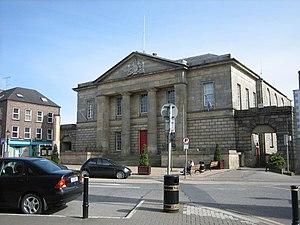
Monaghan est une ville du comté de Monaghan en République d'Irlande. C'est la capitale administrative du comté.